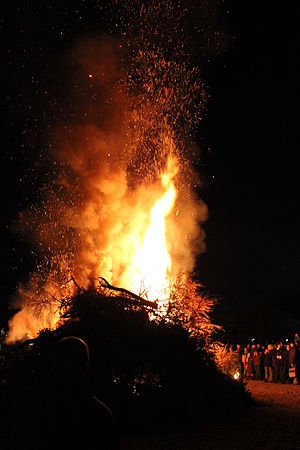
Pers Awten
Biikebålet (Flensborg, 2014)
Pers Awten er en folkefest med bål og båltaler, som fejres hvert år den 21. februar ved den sønderjyske vestkyst. Dagen efter kaldes Peters stol. Det nordfrisiske ord biike eller biake henviser til begrebet båke, der endnu anvendes i sømandssproget og betyder fyr, sømærke.